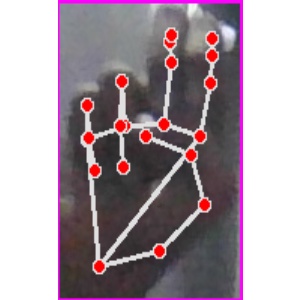
अक्षर: ह